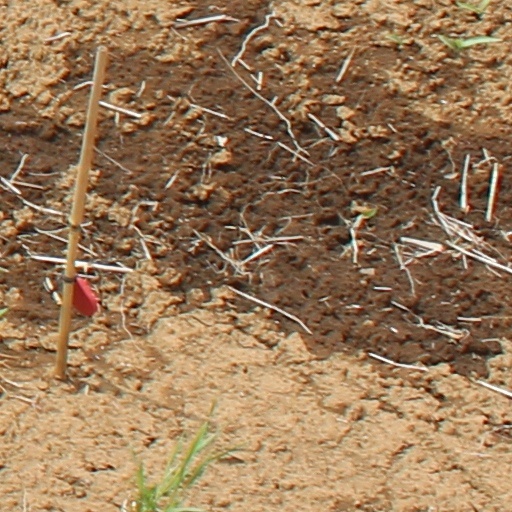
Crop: wheat